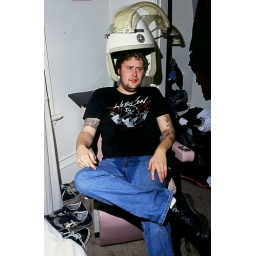
sean ridin dirty in my chair